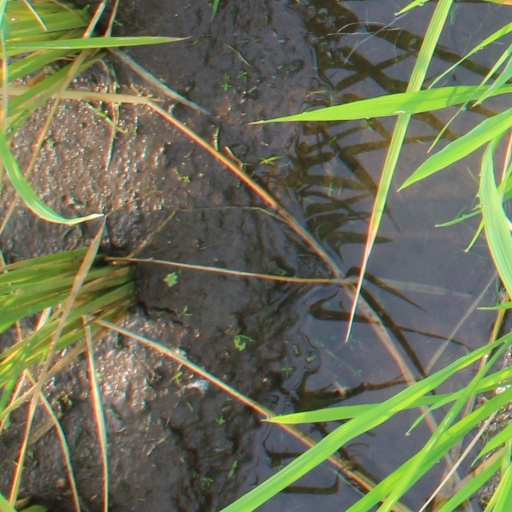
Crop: rice